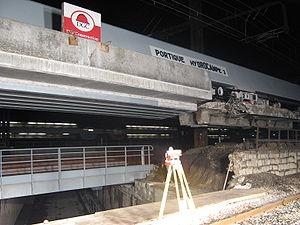
Portique hydrocampe entre Vigneux sur Seine et Villeneuve St Georges chargé de l'ouvrage à poutrelles enrobées à installer (à l'avant plan) et de l'ouvrage ancien déposé. On distingue clairement les voies coupées net sous l'ancien ouvrage. La phase en cours consiste à préparer la pose du nouveau tablier. Les rails seront raboutés en finition.
Un portique hydrocampe est un appareil ferroviaire servant au transport par le rail d'ouvrages de franchissements préfabriqués.